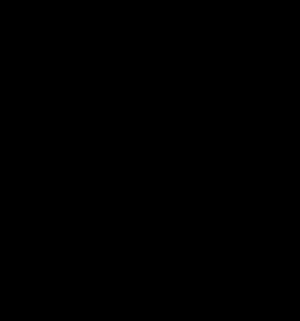
La controverse sur le rôle de la vaccination dans l'autisme est, à l'origine, une controverse scientifique portant sur le rôle déclencheur d'une vaccination dans l'apparition des troubles du spectre de l'autisme, particulièrement forte au Royaume-Uni et aux États-Unis. Le consensus scientifique, appuyé entre autres par une méta-analyse sur un million et demi de dossiers médicaux, conclut à l'absence de preuve d'un rôle quelconque de la vaccination dans l'autisme. Trois théories ont incriminé les vaccins. La première, énoncée par le fraudeur Andrew Wakefield, met en cause le vaccin contre la rougeole, la rubéole et les oreillons, qui endommagerait les intestins et provoquerait le passage de neurotoxines dans le sang. La seconde implique l'adjuvant thiomersal, toxique à hautes doses pour le système nerveux central, qui provoquerait des troubles neuro-développementaux. Enfin, l'injection combinée de plusieurs vaccins a été suspectée d'affaiblir le système immunitaire et, par là, de causer l'autisme.